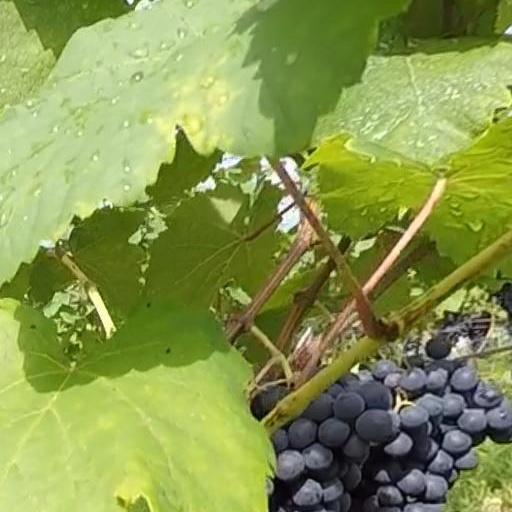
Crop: grape